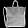
Label: Bag